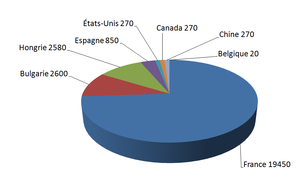
Volumes de production du foie gras en 2010 par pays (http://www.itavi.asso.fr/economie/eco_filiere/foiegras.php?page=prod)